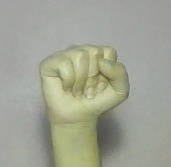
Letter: saad